Thomas Quiney

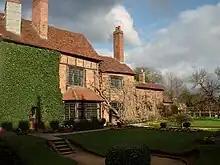
Nash's House, standing adjacent to the site of New Place

The inauspicious beginnings of Judith's marriage, in spite of her husband and his family being otherwise unexceptionable, has led to speculation that this was the cause for William Shakespeare's hastily altered last will and testament. He first summoned his lawyer, Francis Collins, in January 1616. On 25 March he made further alterations, probably because he was dying and because of his concerns about Quiney. In the first bequest of the will there had been a provision ""vnto my sonne in L[aw]""; but "sonne in L[aw]" was then struck out, with Judith's name inserted in its stead. To this daughter he bequeathed £100 ""in discharge of her marriage porcion""; another £50 if she were to relinquish the Chapel Lane cottage; and, if she or any of her children were still alive at the end of three years following the date of the will, a further £150, of which she was to receive the interest but not the principal. This money was explicitly denied to Thomas Quiney unless he were to bestow on Judith lands of equal value. In a separate bequest, Judith was given ""my broad silver gilt bole"".